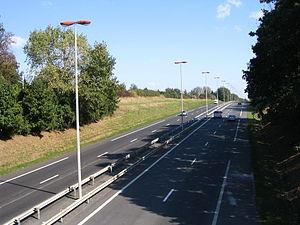
L'autoroute A199 à Champs-sur-Marne, Seine-et-Marne, France
Champs-sur-Marne est une commune française de la province historique de la Brie, située dans le département de Seine-et-Marne en région Île-de-France. Elle se trouve à l'ouest du département de Seine-et-Marne et est contiguë à celui de Seine-Saint-Denis, à une vingtaine de kilomètres à l'est de Paris. Elle fait partie de l'agglomération parisienne.
Torcy est une commune française située dans le département de Seine-et-Marne en région Île-de-France qui cumule les statuts de chef-lieu d'arrondissement et de canton.